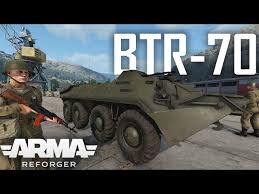
Label: BTR-70